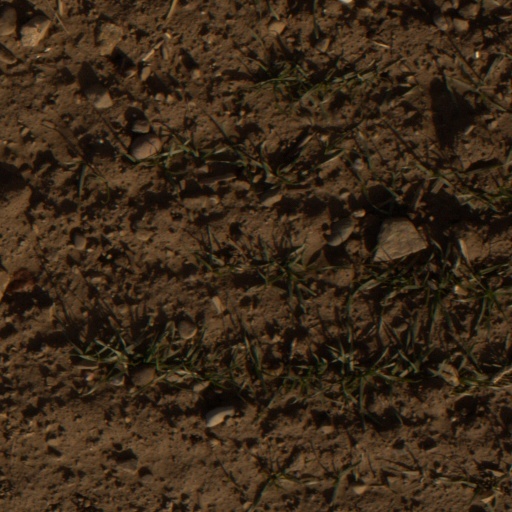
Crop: wheat